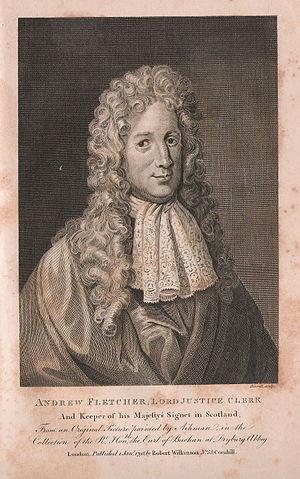
Andrew Fletcher de Saltoun est un écrivain et homme politique écossais né à Saltoun et mort à Londres.